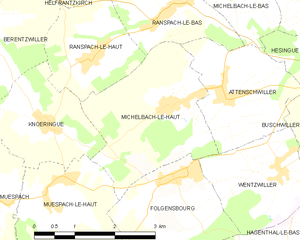
Carte des communes françaises